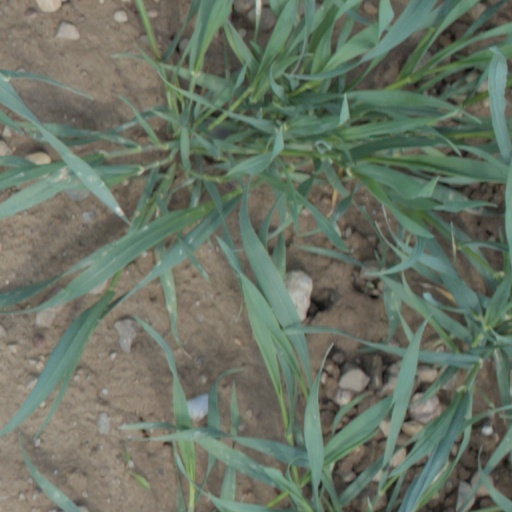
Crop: wheat